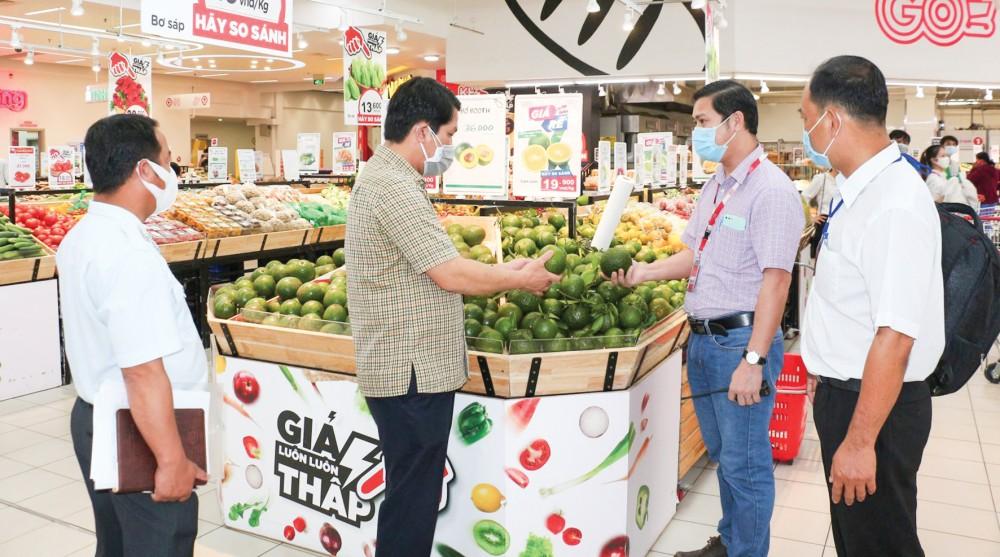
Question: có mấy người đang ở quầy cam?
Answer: có bốn người đang ở quầy cam